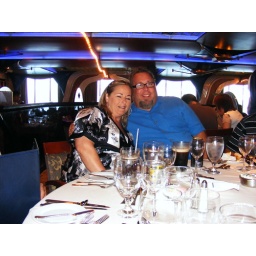
my other table mates.. wonderful people also.. their son was in the bathroom so he wasn't in the pic